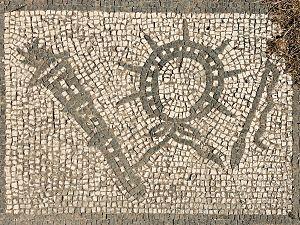
Mosaïque représentant une torche, une couronne solaire et le fouet de l'attelage solaire, attributs du 6e grade d'initiation du culte de Mithra (Heliodromus ou messager du Soleil) , IIe siècle ap. J.-C. Mitreum de Felicissimus, Ostia Antica, Latium, Italie.
La couronne radiée est l'un des attributs du Soleil dans l'Antiquité gréco-romaine. Déjà présente à l'époque hellénistique, elle devient ensuite l'apanage de l'empereur romain divinisé, dont elle symbolise l'immortalité. L'empereur est alors assimilé à Sol Invictus.
Le mithraïsme — parfois mithriacisme ou mithrach[k]isme — ou culte de Mithra est un culte à mystères apparu probablement pendant le IIᵉ siècle av. J.-C. en Perse. Durant les siècles suivants il se propage dans tout l'Empire romain et atteint son apogée durant le IIIᵉ siècle. Ce culte est particulièrement bien reçu et implanté chez les soldats romains.